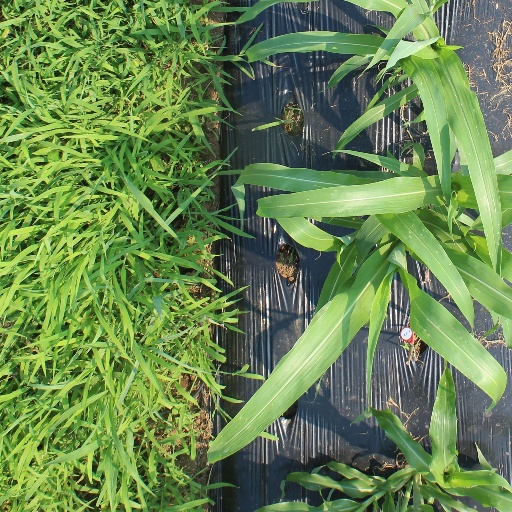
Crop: sorghum